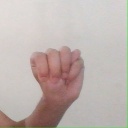
अक्षर: म